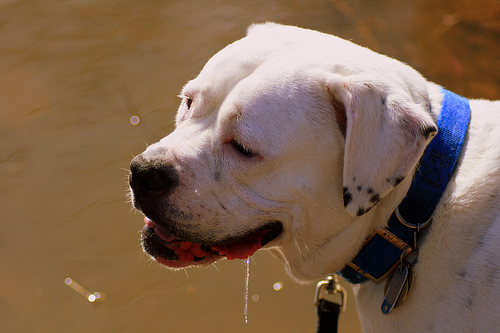
Animal: dog
Breed: american bulldog